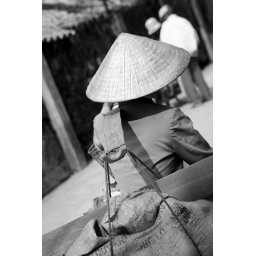
Women hauling heavy baskets of fruit on their shoulders to sell in Vietnam markets.